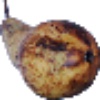
Label: Pear Abate 1